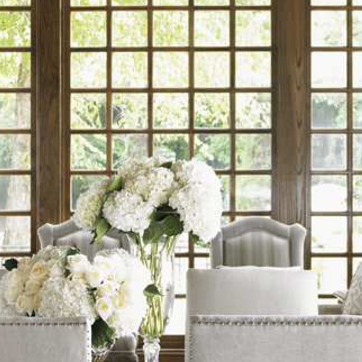
Material: foliage